Felin Fach railway station

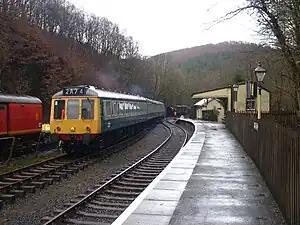
Felin Fach station building at Llwyfan Cerrig

Felin Fach or Ystrad was a small railway station in the rural location between Ystrad Aeron and Felinfach, the intermediate station on the Aberayron branch of the Carmarthen to Aberystwyth Line in the Welsh county of Ceredigion. Opened by the Lampeter, Aberayron and New Quay Light Railway, the branch to Aberayron diverged from the through line at Lampeter.